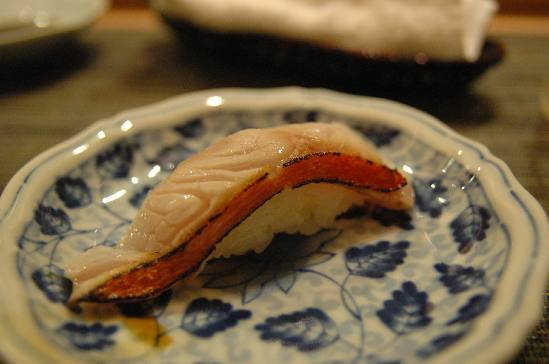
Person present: No